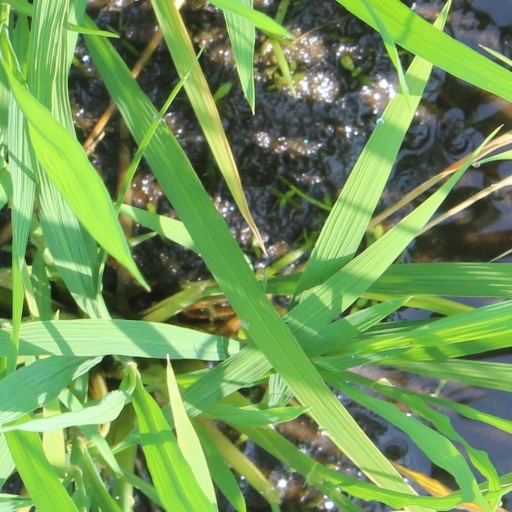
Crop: rice